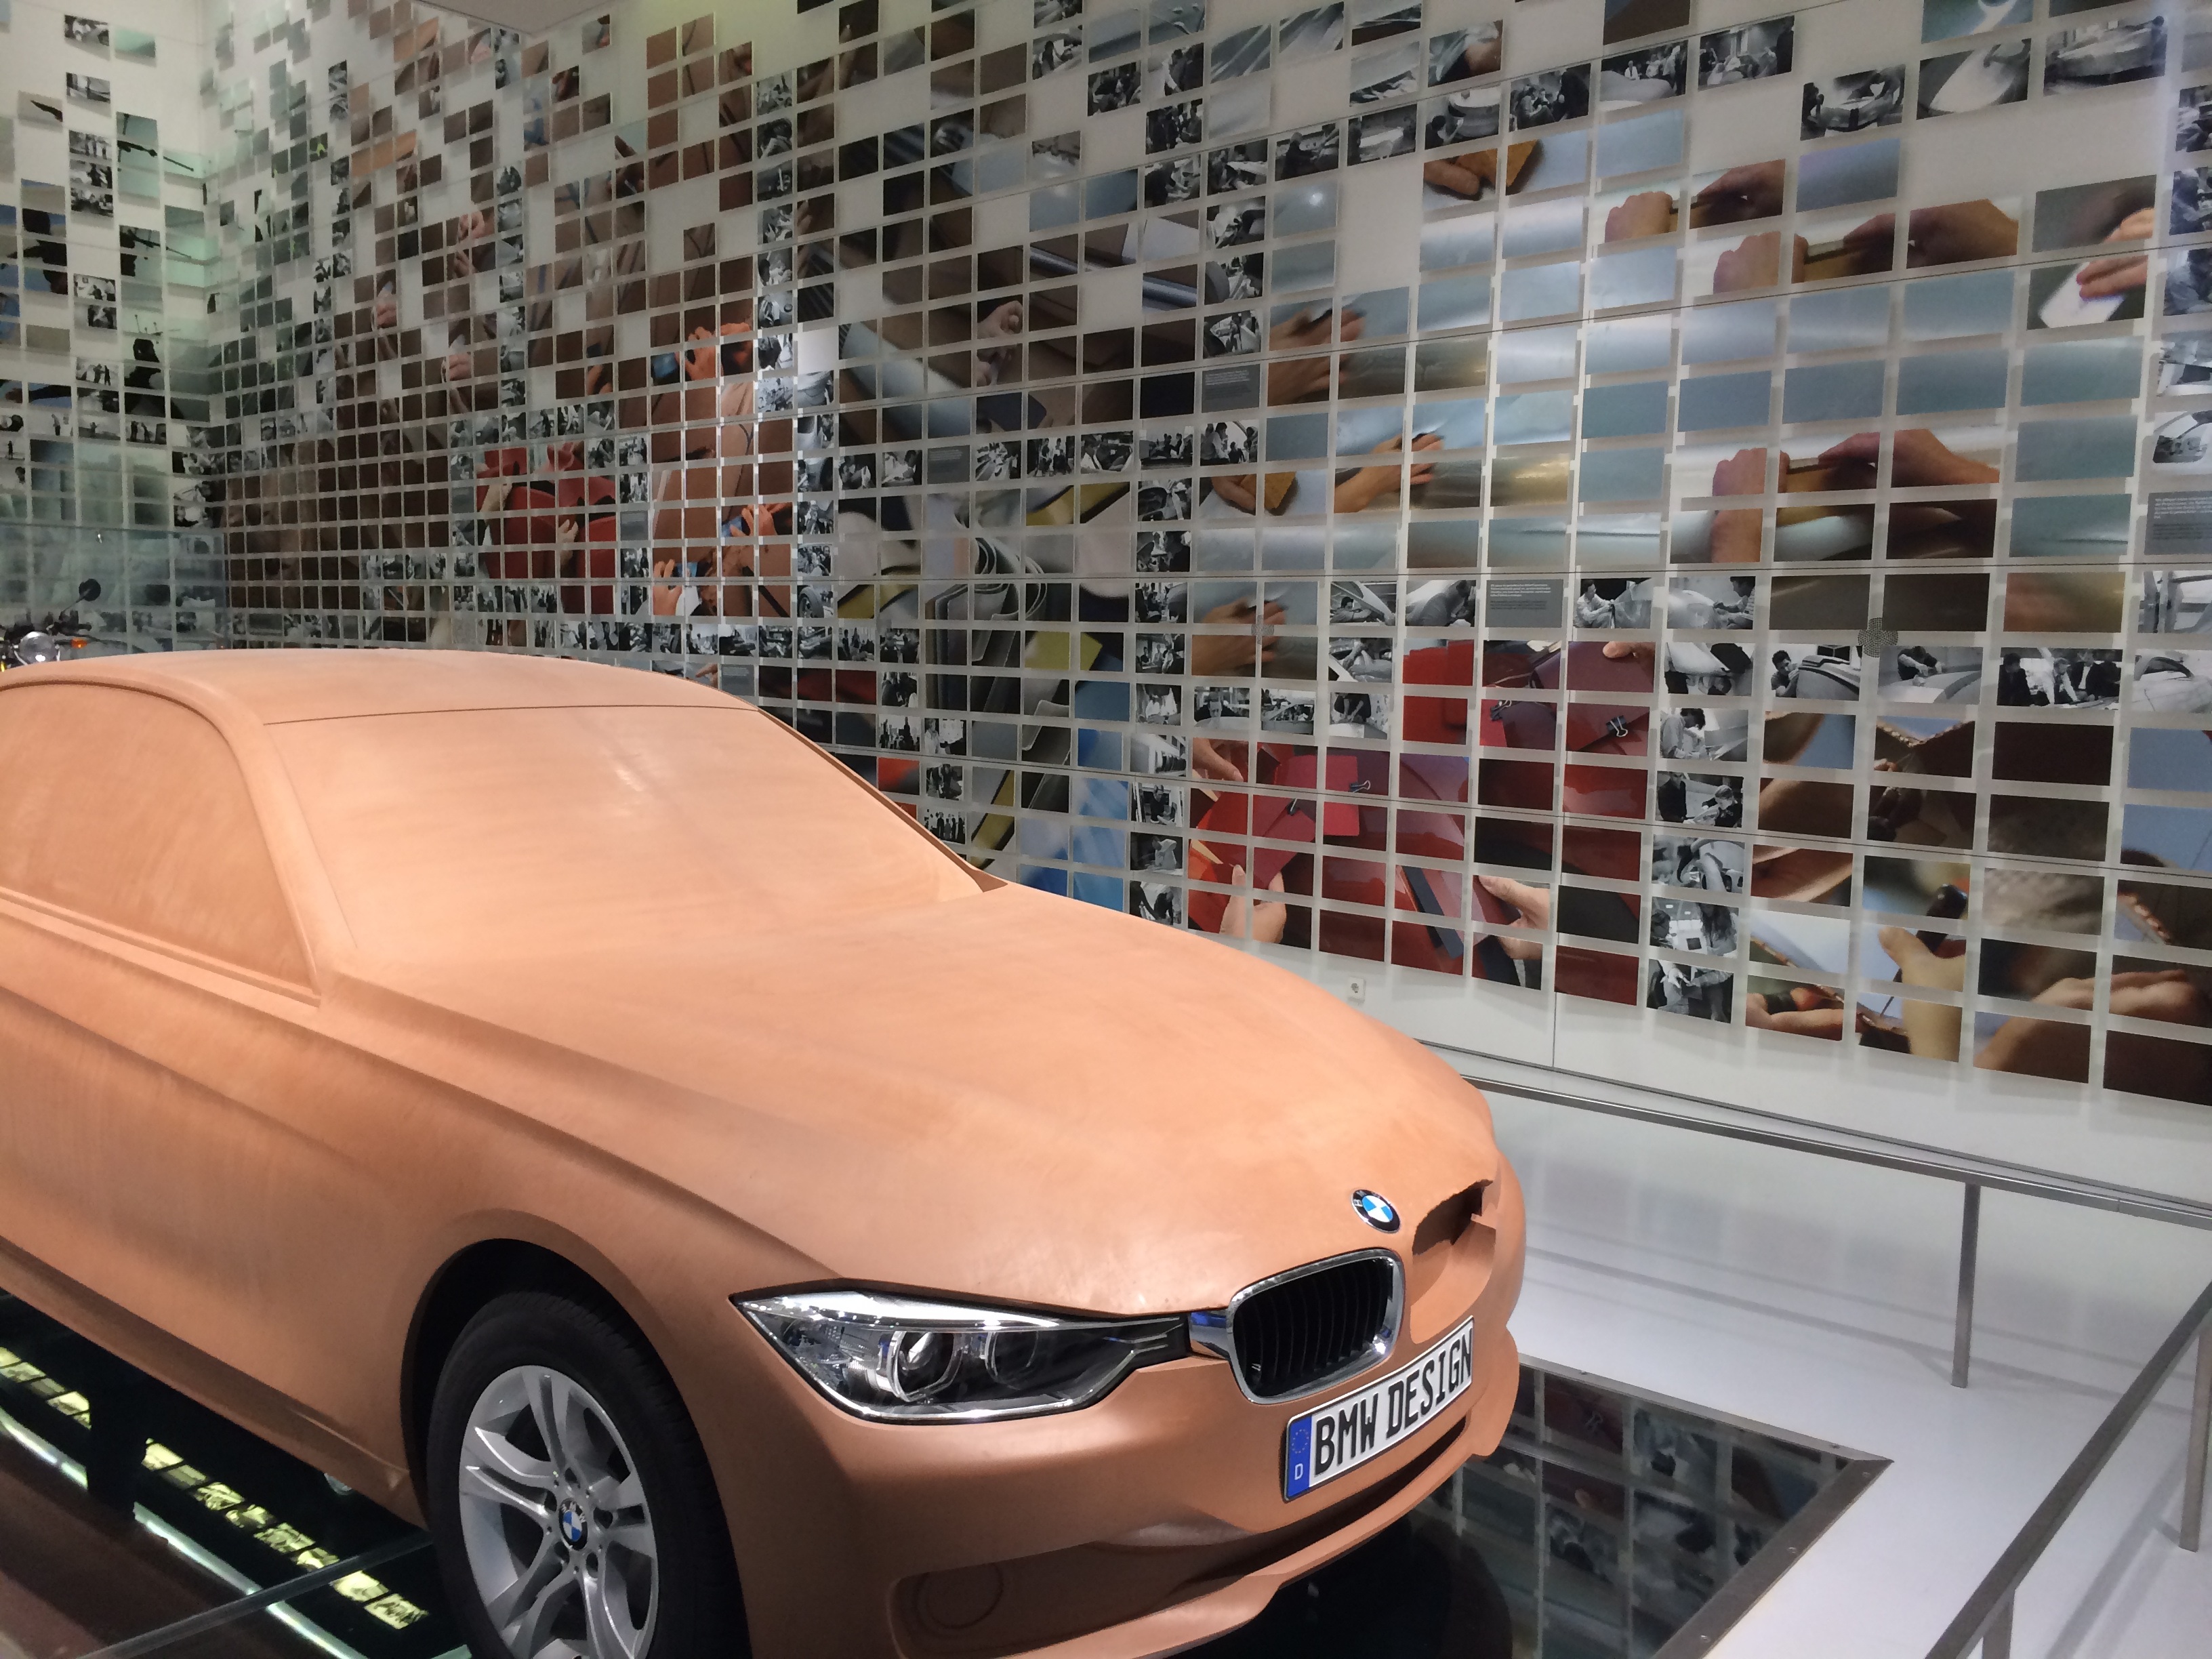
car, wheel, vehicle, sports car, bumper, sedan, germany, bmw, munich, automobile museum, land vehicle, bmw museum, automobile make, automotive exterior, automotive design, luxury vehicle, executive car, bmw 3 series e90, bmw 3 series f30, bmw 3 series gran turismo